Climate change in popular culture

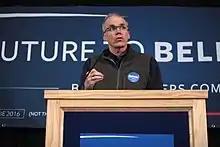
Bill McKibben, author of "The End of Nature".

References to climate change in popular culture have existed since the late 20th century and increased in the 21st century. Climate change, its impacts, and related human-environment interactions have been featured in nonfiction books and documentaries, but also literature, film, music, television shows and video games.